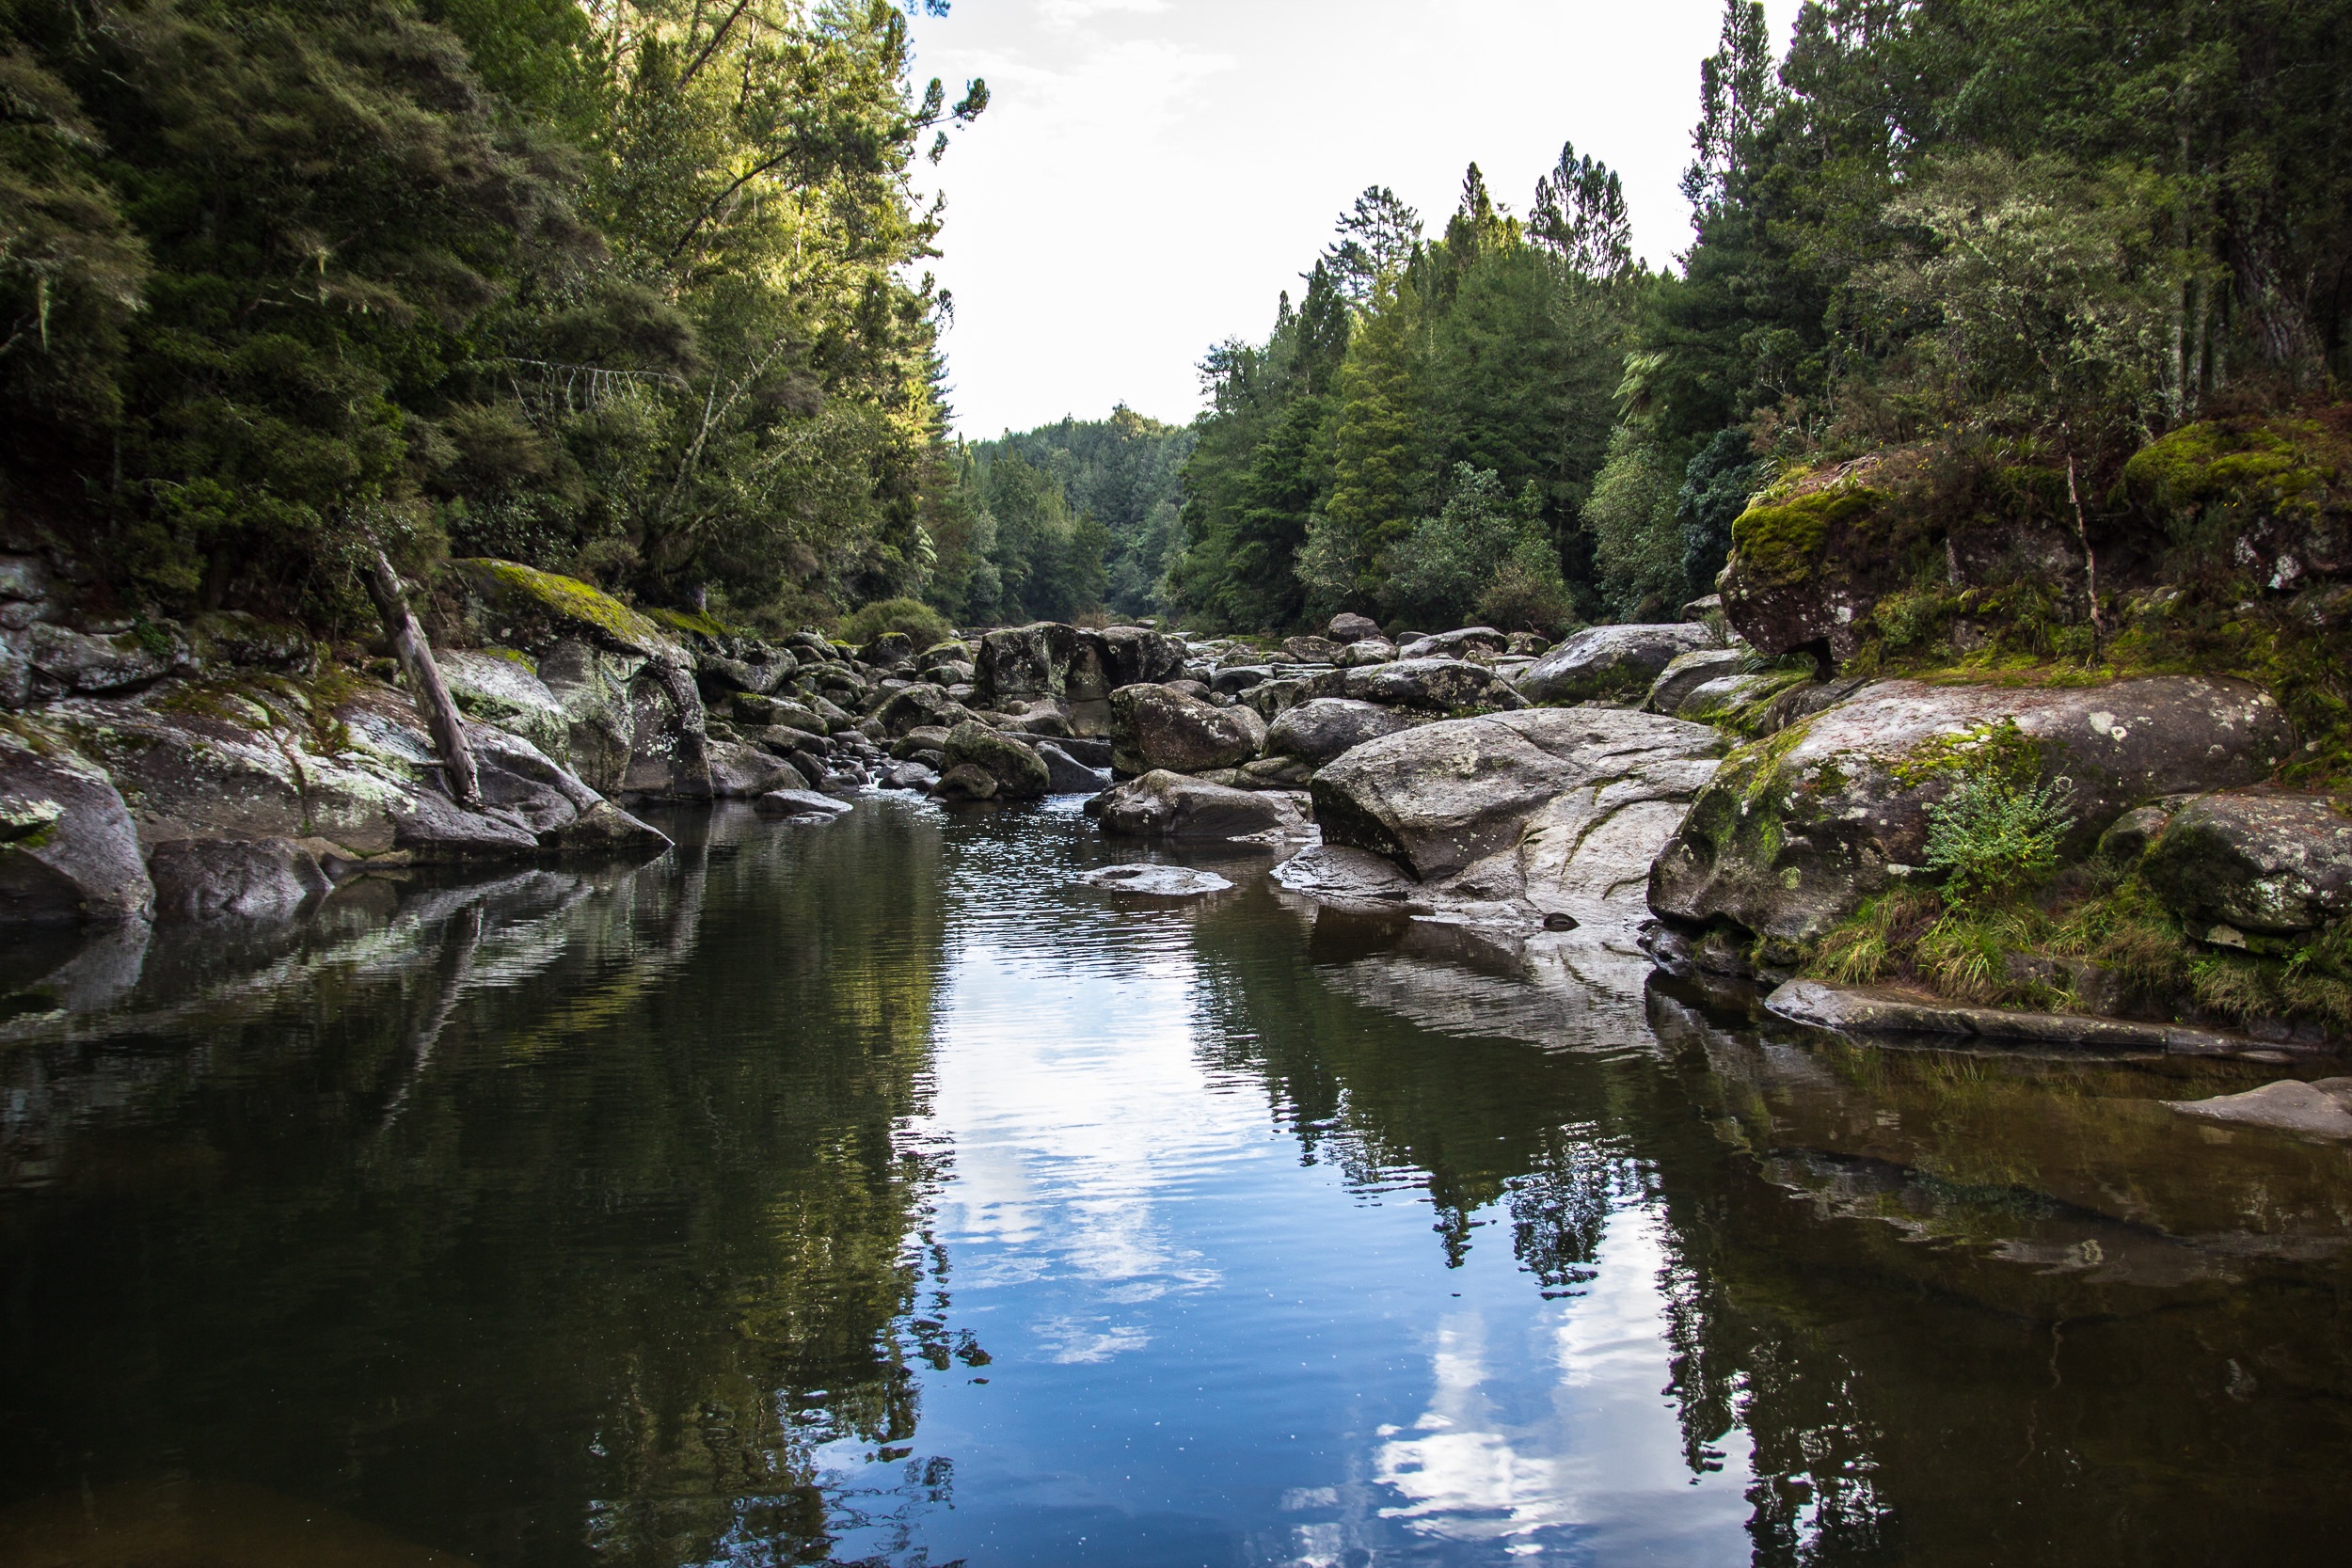
tree, water, nature, wilderness, river, stream, reflection, rapid, waterway, body of water, water feature, watercourse, landform